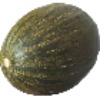
Label: Melon Piel de Sapo 1